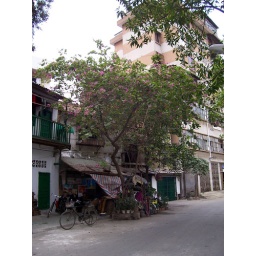
it was magnificent the number of flowers and flowering trees in nanning.